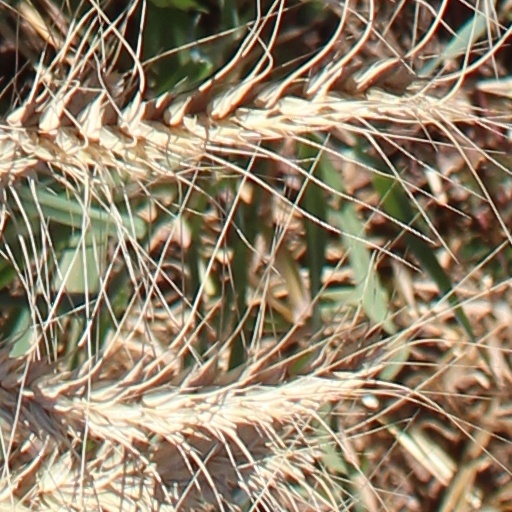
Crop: wheat